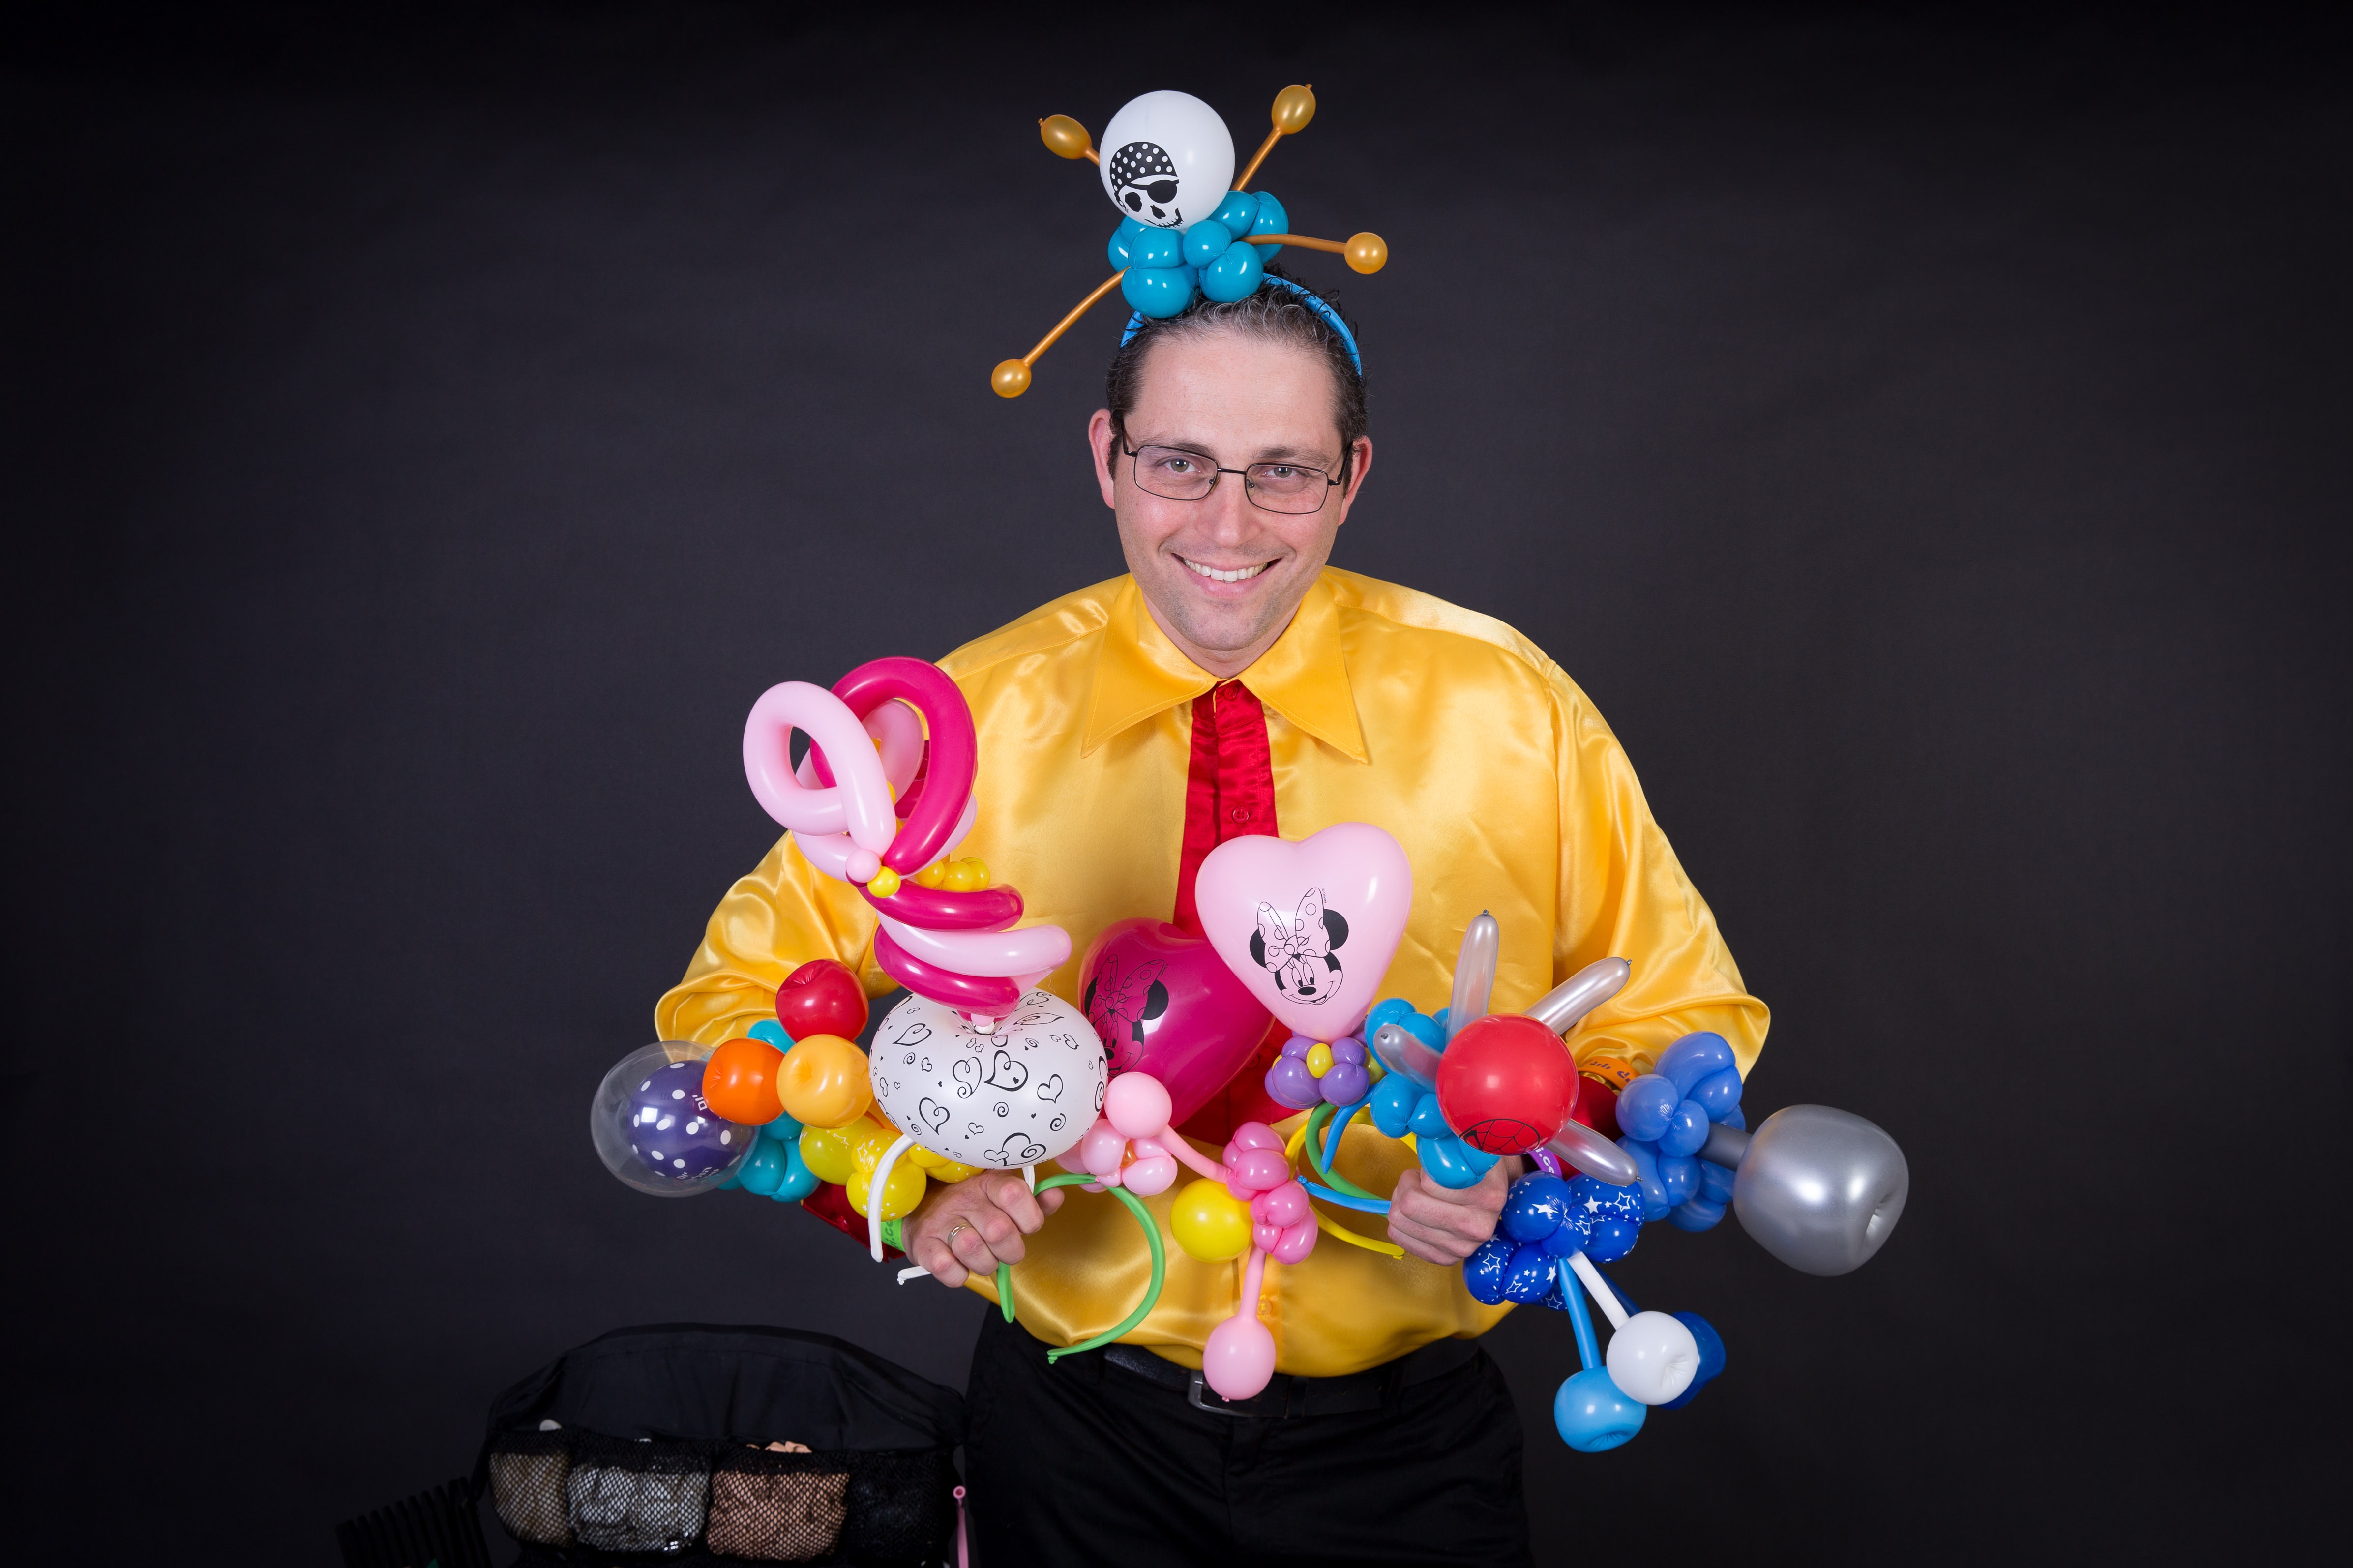
toy, clown, balloons, entertainment, performing arts, balloon artist